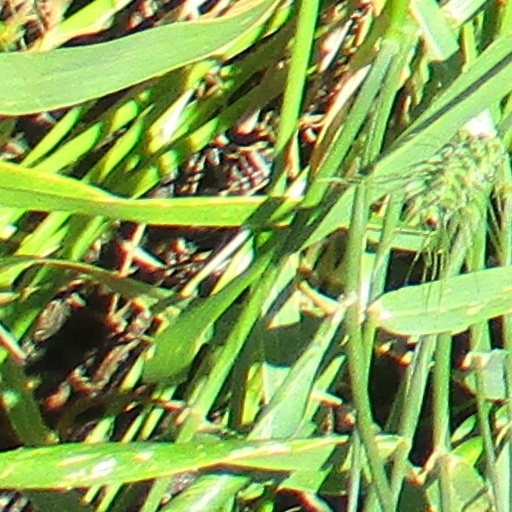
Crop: wheat